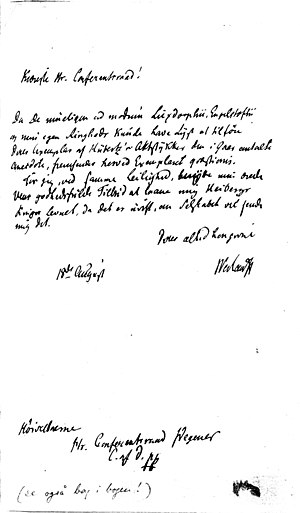
Erich Christian Werlauff / Werlauffs personlighed
Brev fra Werlauff til Caspar Frederik Wegener. Den nederste bemærkning i parentes er senere med blyant tilføjet af en anden og henviser til dette dokument.
Erich Christian Werlauff var en dansk historiker.